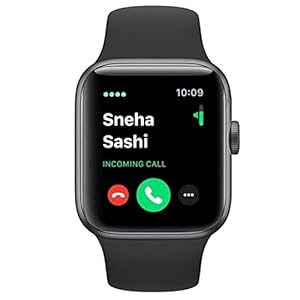
Tokdis MX-1 Pro Bluetooth Calling Smartwatch - 1.69” LCD Display
Category: Electronics
Price: 899 (list price: 3499)
Rating: 3.0 (681 ratings)
About this product: 【Bluetooth Calling Watch】- Tokdis MX-1 Pro enables you to make and receive calls directly from your watch via the built-in speaker and microphone. This smartwatch features a dial pad, option to access recent calls & manually sync your phone’s contacts.|【How to activate Bluetooth Calling】- To enable Bluetooth Calling Function, first connect it to the Fitpro app. Once connected, manually go to the phone's Bluetooth settings and pair this smartwatch. Upon pairing, you will get a notification.|【1.69 inch HD Full Touch】 - Large Display of 1.69 Inches Size 【Full Metal Body】 - This Watch features Sleek & Fashionable Metal Body The one-click control mode and honey comb menu helps you quickly navigate|【Music Experience On The Go】 - Equipped with an inbuilt speaker, this smartwatch lets you play your favourite tracks on the Watch without having to take out your phone.|【Multiple Watch Faces & Smart Controls】 - The Smartwatch has unlimited Watch Faces on cloud. It has Smart controls like Weather Forecast, Alarm and many more. Get a 6 Months assured warranty from Tokdis in case of any Manufacturing Defect (Just Contact our Customer Care).